Amy Gardner

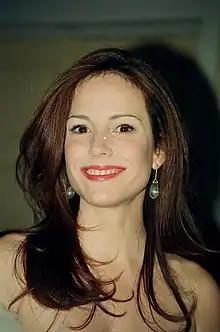
Mary-Louise Parker landed the role of Amy Gardner after an unsolicited voicemail to Aaron Sorkin.

According to the creator of "The West Wing", Aaron Sorkin, Amy's character came about when Mary-Louise Parker called him and left a voicemail that simply said "Hi, this is Mary-Louise Parker. Josh Lyman badly needs to get laid, and I’m the one to do it". Her first appearance was in the next episode, 2001's "The Women of Qumar". Author Patrick Webster speculates that Sydney Ellen Wade, a character in "The American President", was the forerunner for Amy. Steve Heisler with "The A.V. Club", however, draws a parallel between Amy and another Sorkin character, Rebecca Wells on "Sports Night".